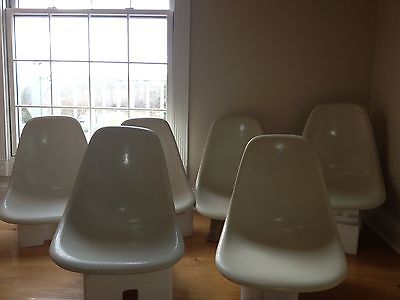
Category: chair